Divina Frau-Meigs

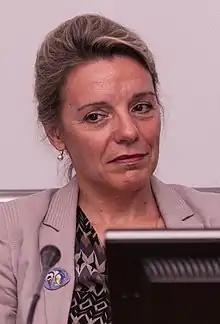
Frau-Meigs in 2014

Divina Frau-Meigs (born 9 June 1959) is a Moroccan-born sociologist of media and professor at the Sorbonne Nouvelle University Paris III (Paris III) in France where her areas of research include, cultural diversity, dynamic identities, human/children's rights, internet governance, media education, media matrices, media in English-speaking countries, and risky content. Her research has also included media content and risk behaviors, the reception and use of Information and communications technology, and American studies. She is the chair of "Savoir-devenir in sustainable digital development" for UNESCO and coordinator of "TRANSLIT" for the Agence nationale de la recherche.